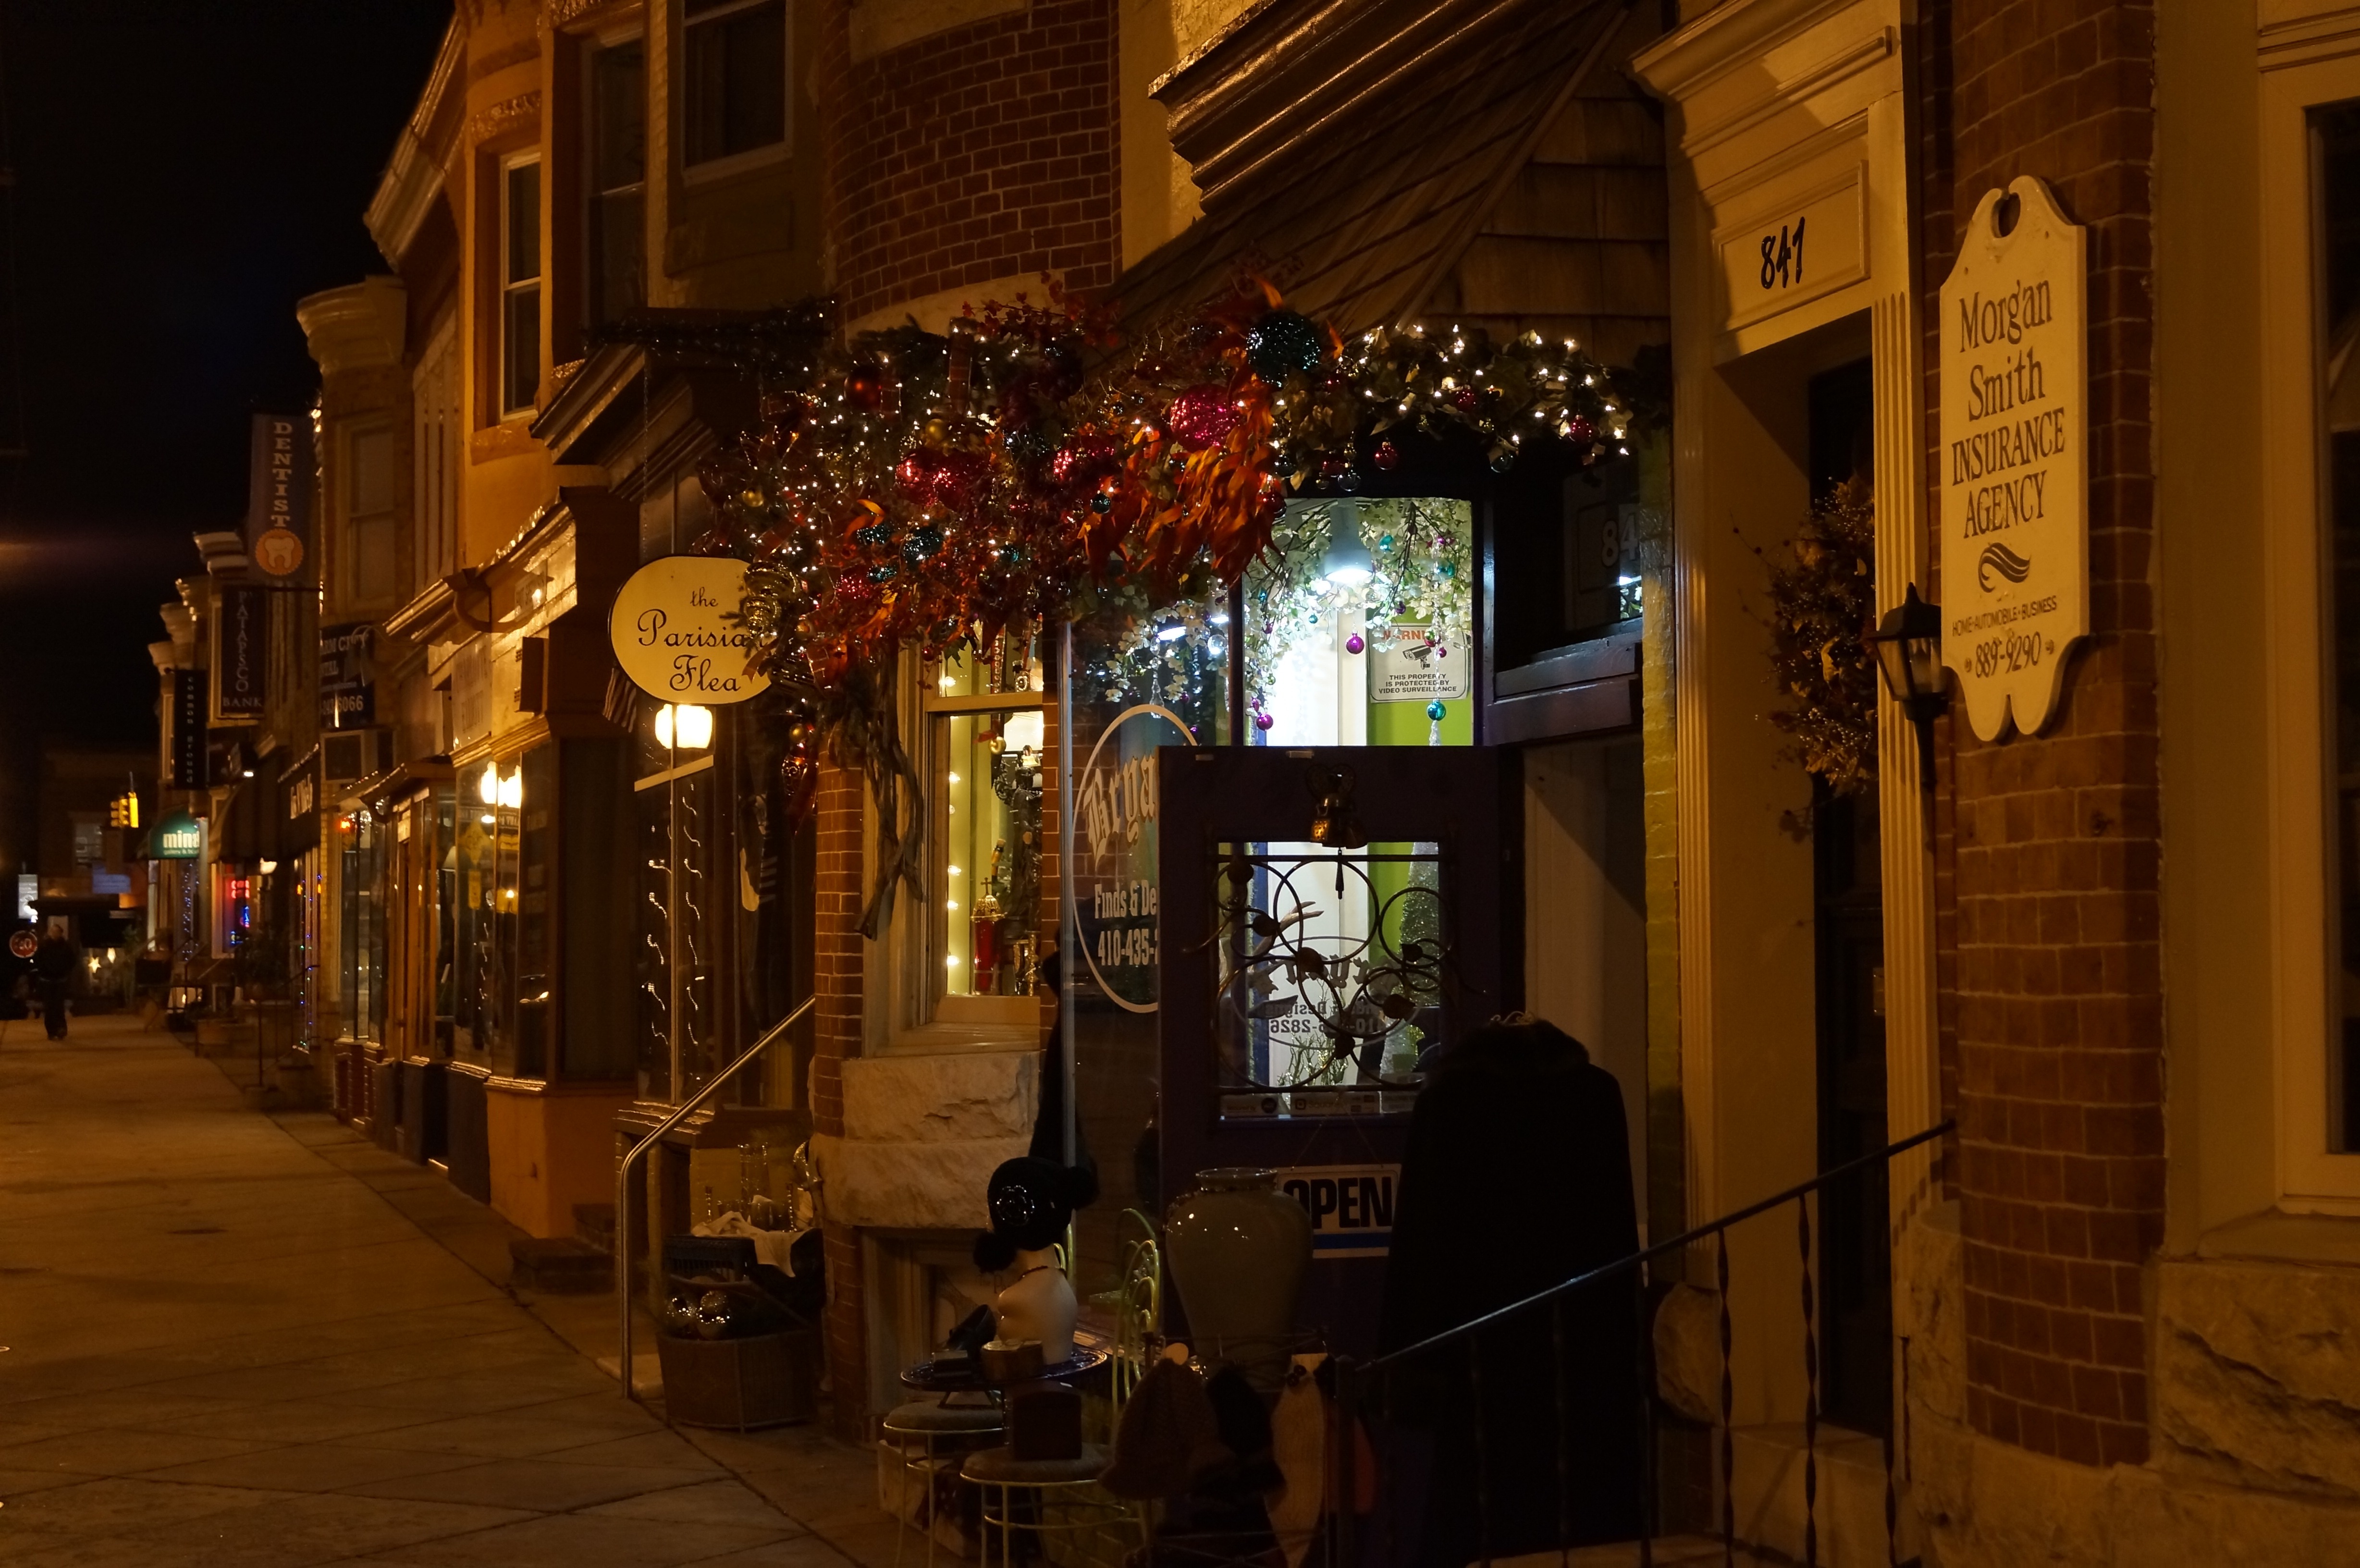
open, light, road, street, night, sidewalk, restaurant, city, downtown, dark, bar, evening, business, lighting, lights, shops, buildings, storefront, night time, stores, baltimore, welcoming, hampden